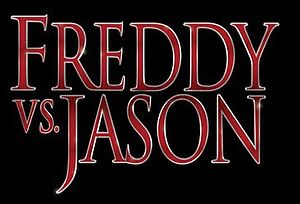
Freddy vs. Jason
Freddy vs. Jason er en gyserfilm fra 2003 af Ronny Yu, der er en crossover mellem Fredag den 13.- og A Nightmare On Elm Street-serierne, med de fiktive roller Jason Voorhees og Freddy Krueger.